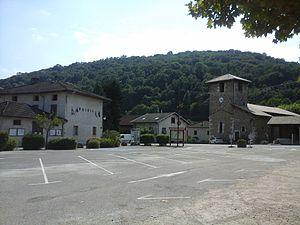
Poliénas, Isère, juillet 2015.
Poliénas est une commune française située dans le département de l'Isère, en région Auvergne-Rhône-Alpes. Elle fait partie de la communauté de communes de Saint-Marcellin Vercors Isère Communauté.